Leila Chaher

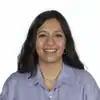
Leila Chaher

Leila Chaher is an Argentine politician who is a member of the Chamber of Deputies of Argentina